Mutrugai

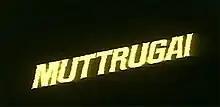
Title card

Mutrugai is a 1993 Indian Tamil-language action thriller film, directed by Manobala. The film stars Arun Pandian, Bhanupriya, Ranjitha and Geetha. It was released on 14 January 1993. The film was remade in Hindi as "Janta Ki Adalat".